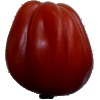
Label: tomato_heart